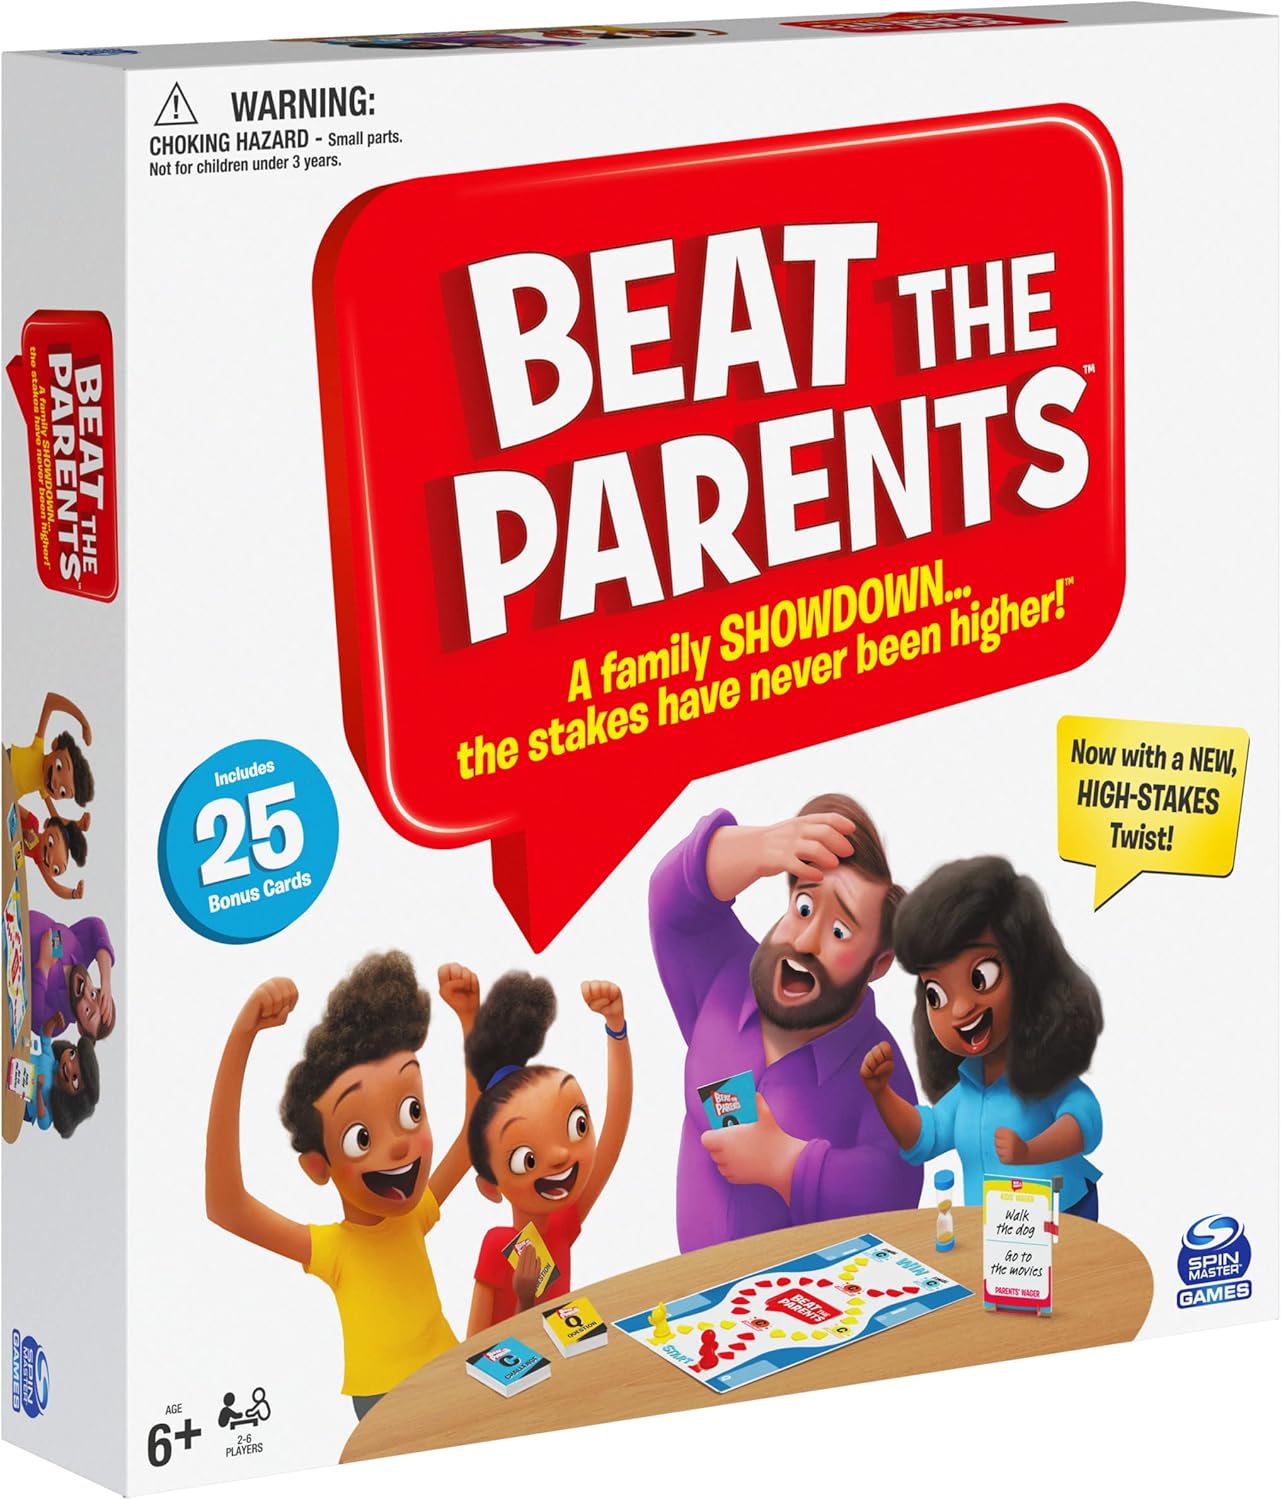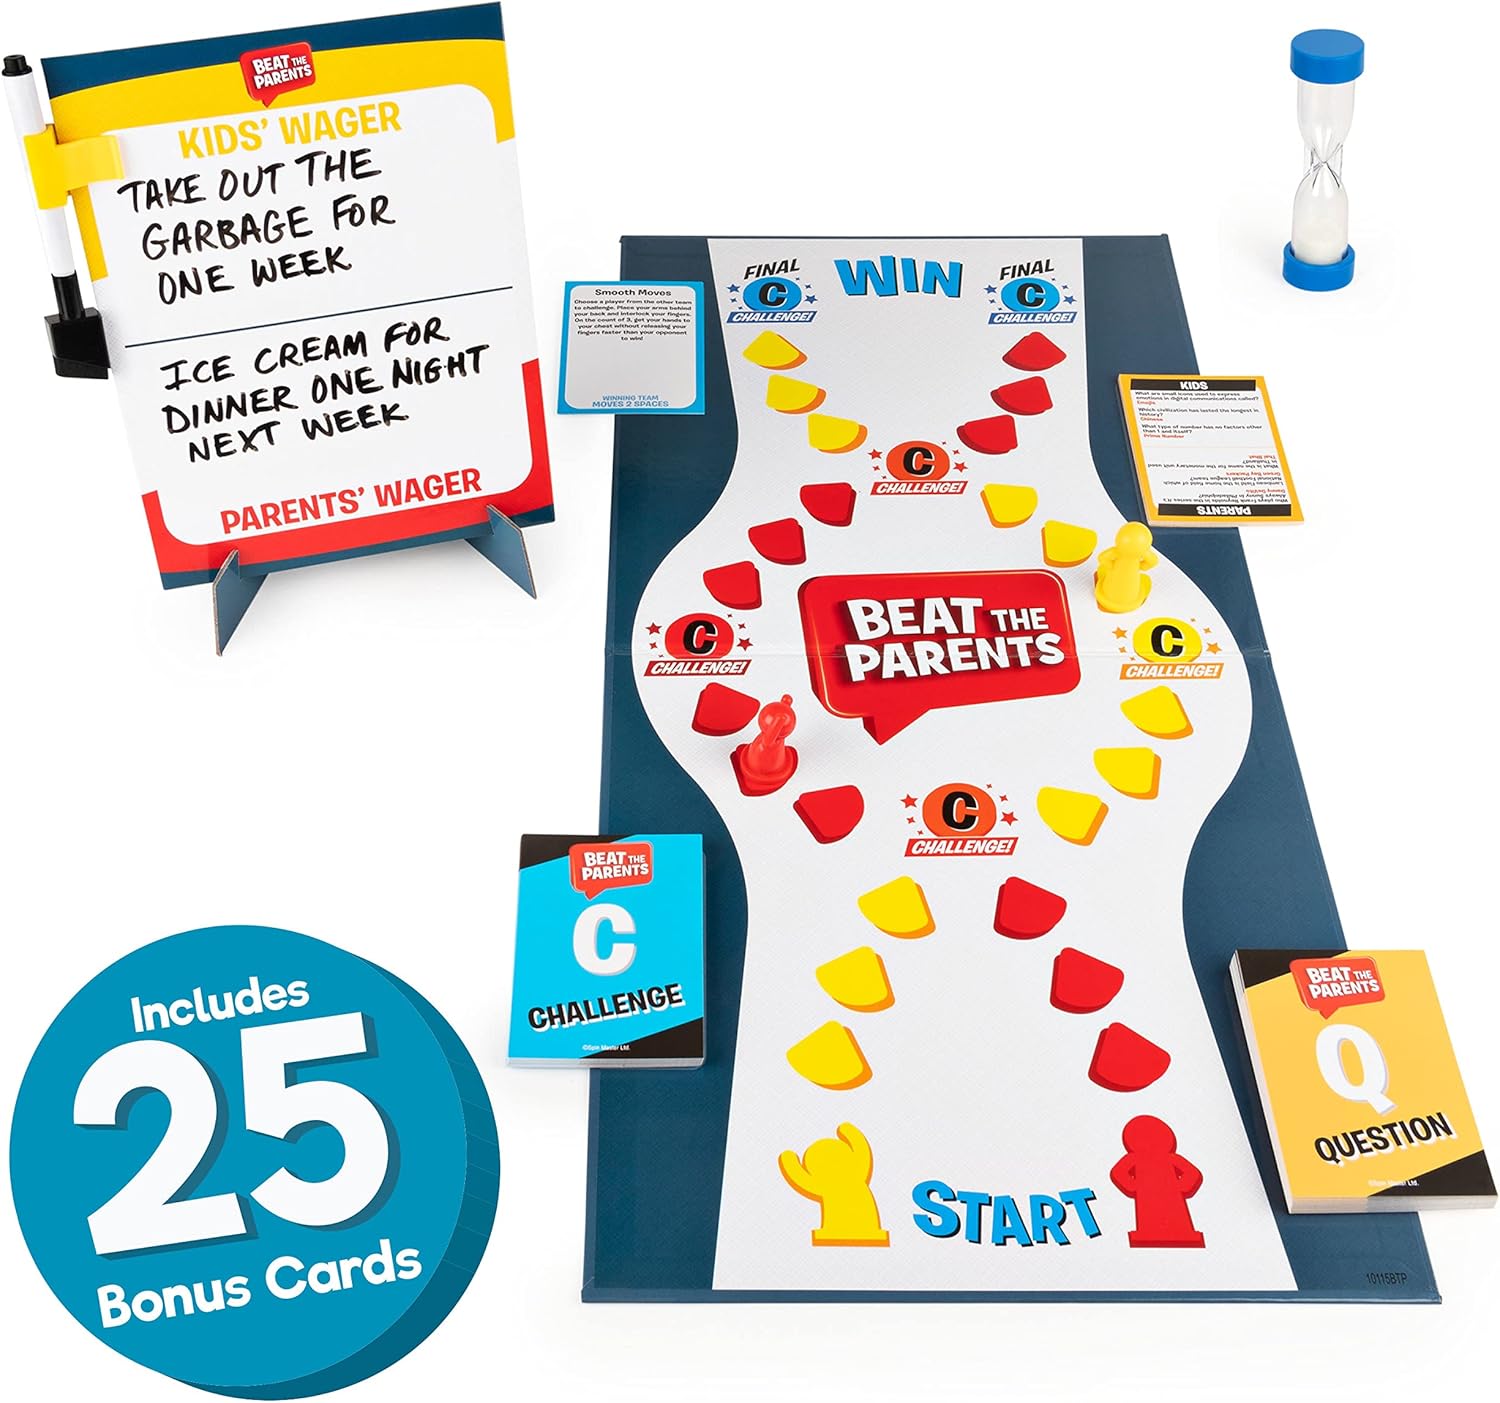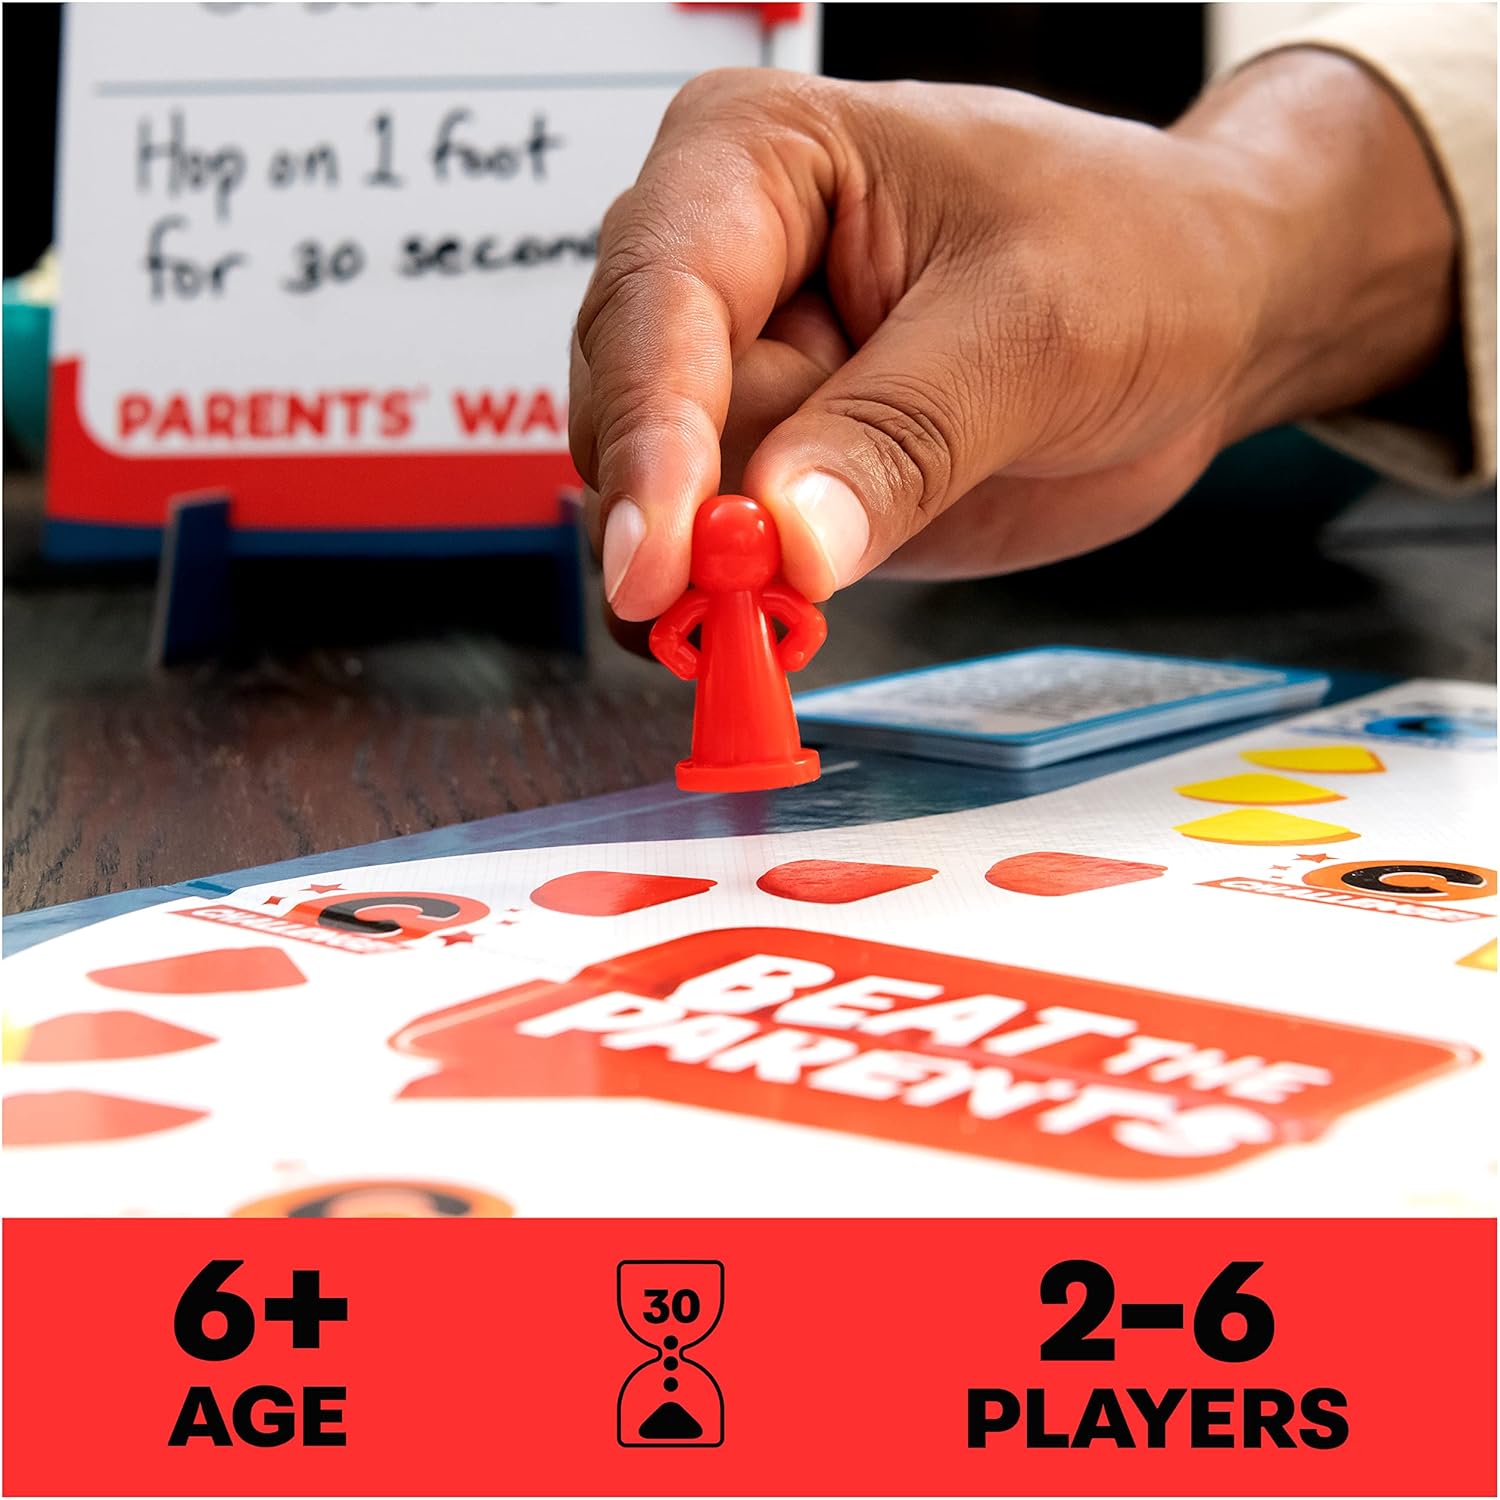
Beat The Parents Classic Family Trivia Game, Kids Vs Parents, with 25 Bonus Cards for Ages 6 and up (Amazon Exclusive)
Category: Toys & Games
Beat the Parents is the family showdown game where kids compete against their parents for household supremacy! There are more than just bragging rights at stake – each team must pick a wager before the game can begin. What are you willing to do if you lose? Wash the dishes? Treat the other side to movie night? Use the dry erase marker and wager board to put the stakes on display, and then start the competition! Each team reads trivia questions about their generation to the other side, moving their pawn on the board with every successful answer. Reach a Challenge space, and compete team vs team in crazy, up-and-active challenge. Make it to the end of the board first and complete one final challenge to be crowned the winners – and enjoy the wager you’ve just won! This family game night, the stakes have never been higher – or more fun! For 2 to 6 players, ages 8 and up.
Features: WHO RULES THE HOUSE? In Beat the Parents, it’s kids vs parents in a fun-filled, action-packed showdown of trivia and challenges. There’s a wager at stake – will your team be champions on family game night? | PICK A WAGER – WHAT WILL YOU DO? Each team writes a wager before the game begins. What will you do if you lose? Take out the trash? Buy pizza for everyone? The stakes have never been higher! | KID-FRIENDLY TRIVIA WITH 25 BONUS CARDS: Kids and parents live in different worlds, so each generation gets their own set of questions. Parents, do you know what your kids know? Kids, just how smart are your parents? For 2 to 6 players, ages 6 and up. | SPIN MASTER GAMES: Looking for games for family game night? Our toys & games offer a range from kids games to board games for adults, puzzles for adults & kids, and outdoor games. | BOARD GAMES FOR FAMILY NIGHT: Switch it up with yard games, party games, & couples games. Don't forget 1000 piece puzzles for adults & card games for adults too! Plus board games for kids 8-12 & games for kids ages 4-8. | Includes 200 trivia and challenge cards, 1 gameboard, 1 sand timer, 2 player movers, 1 dry erase marker with clip, 1 wager board with stand, 25 bonus cards, and instructions. | Covered by the Spin Master Care Commitment. See below for full details